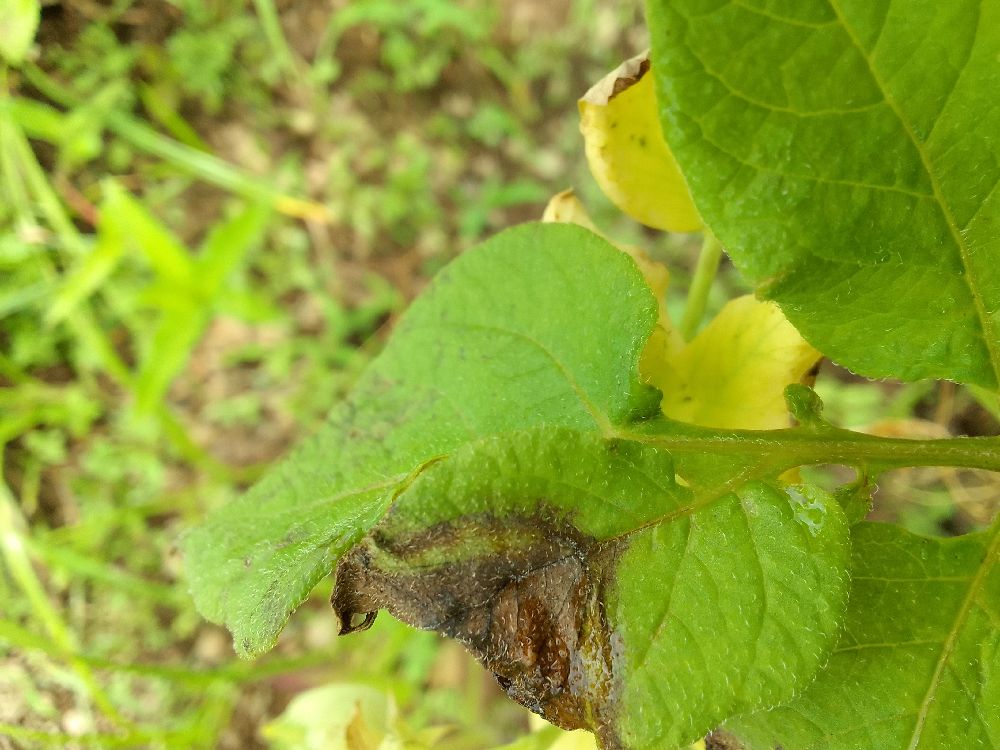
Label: Late blight